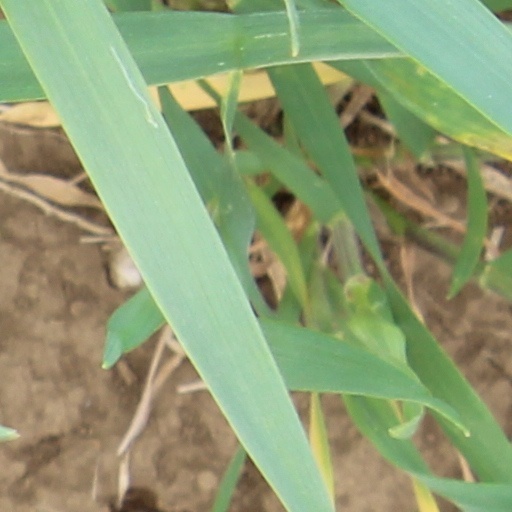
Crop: wheat